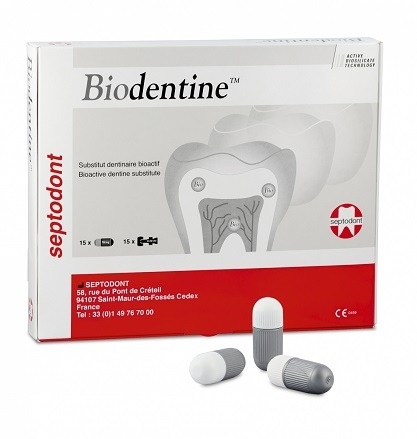
Septodont BioDentine - Bioactive Dentin Substitute
Septodont BioDentine – Bioactive Dentin Substitute Purchase 1 Pack – Receive 1 Pack Free! 5 or 15 Packs – No Mix or Match Indications In the crown: temporary enamel restoration, permanent dentine restoration, deep or large carious lesions, deep cervical or radicular lesions, pulp capping, pulpotomy. In the root: root and furcation perforations, internal/external resorptions, apexification, retrograde surgical filling. Reverse irreversible pulpitis Features & benefits Versatile usage: endodontic repair and restorative procedures. Chair time savings thanks to direct bonding of the composite onto Biodentine™ now possible in the same session Reactionary dentine genesis for pulp vitality preservation. Natural micro mechanical anchorage for excellent sealing properties without surface preparation and for post operative sensitivity elimination. Similar mechanical properties and mechanical behaviour as human dentine for similar stress distribution. 3.5mm Aluminium radiopacity for easy short and long term follow-up. FREE Local Delivery inside KC Metro Area
Brand: Essentials Dental Supply
Category: Business & Industrial > Dentistry > Dental Cement > Lining Dental Cement